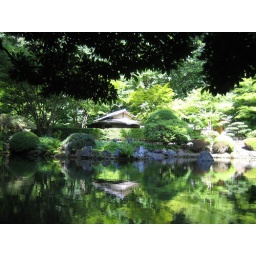
I took a trail down next to the water and held my camera down below the trees near the water to grab this shot.